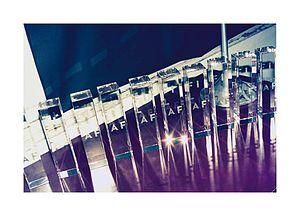
Trophées du FILAF
L'Occitanie est une région administrative française créée par la réforme territoriale de 2014 comportant 13 départements, et qui résulte de la fusion des anciennes régions Languedoc-Roussillon et Midi-Pyrénées. Temporairement appelée Languedoc-Roussillon-Midi-Pyrénées, le nom « Occitanie » est officiel depuis le 28 septembre 2016 et effectif depuis le 30 septembre 2016. S'il est sous-titré « Pyrénées-Méditerranée » par le conseil régional, ce sous-titre n'apparaît pas dans le Journal officiel de la République française. Le conseil régional est présidée par Carole Delga depuis le 4 janvier 2016, et son chef-lieu est Toulouse.
Le Festival international du livre d'art et du film est un évènement annuel consacré à l’art et plus particulièrement à ses éditions littéraires et productions cinématographiques. Il a lieu chaque année durant la dernière semaine de juin dans le centre historique de Perpignan, depuis 2011. Le projet du FILAF vise à promouvoir, diffuser et primer les meilleurs livres et films documentaires sur l’art produits chaque année dans le monde.